Sutton Coldfield Town Hall

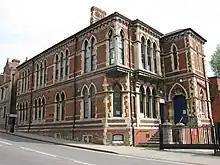
Sutton Coldfield Masonic Hall was the Town Hall between 1859 and 1906.

In 1859 a 'new Town-hall, or Moot-hall as it is termed' was erected on a new site, further down Mill Street, alongside the old workhouse (which had closed in 1840). The new building was designed in the gothic style by George Burkitt of Wolverhampton; the foundation stone was laid in August 1858, and the building was formally opened on 27 September 1859 by Lord Leigh. The building contained a library and reading room on the ground floor, together with a magistrates' court (which had its own entrance at the north end); while on the first floor were the Corporation-room and a large Assembly-room. When first built, there was a clock tower above the entrance, (containing an hour-striking clock by Smith & Sons of Clerkenwell), but this was later demolished.